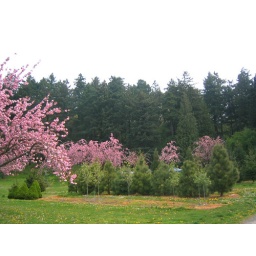
The base of Mt. Tabor near the dog park